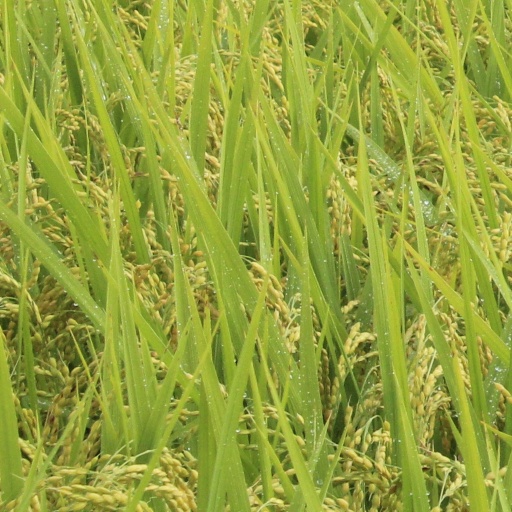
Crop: rice